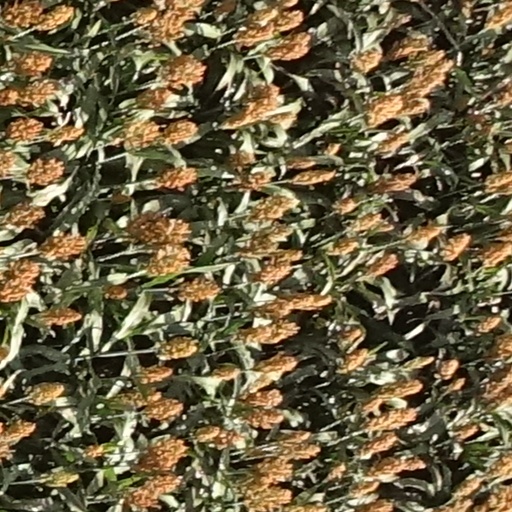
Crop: sorghum